Bumayong

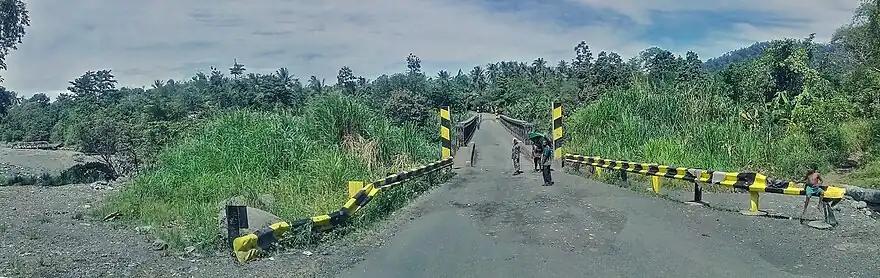
Panoramic photo of Bumayong Bailey bridge over the Busu River near Lae, Morobe Province. Road towards Situm School which was the staging point of the 7th Division (Australia)

The land around Bumayong belongs to the village of Yalu which is located 17 km on the Highlands Hwy. between Lae and the Lae Nadzab Airport. Yalu land begins at Nine Mile settlement to Markham Bridge, over the mountains to West Taraka, Bumayong and Igam Army Barracks to Muya Primary School. Most of the land is occupied by settlers.